Pingcheng District

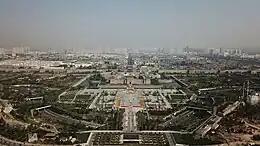
The skyline of Datong

Pingcheng District, formerly known as Chengqu or Cheng District is a district of Datong, Shanxi, China. As of 2002, it had a population of 560,000 living in an area of .